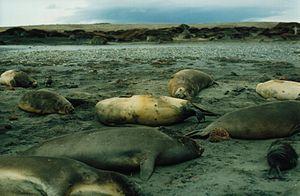
L'éléphant de mer du sud qui peut peser jusqu'à 3,7 tonnes, est le plus grand des pinnipèdes. Il fréquente les mers australes, depuis l'Antarctique jusqu'au sud des autres continents, et se reproduit à terre sur les plages des îles sub-antarctiques. Les études de suivi par satellite ont révélé ses compétences extraordinaires de voyageur océanique et de plongeur.